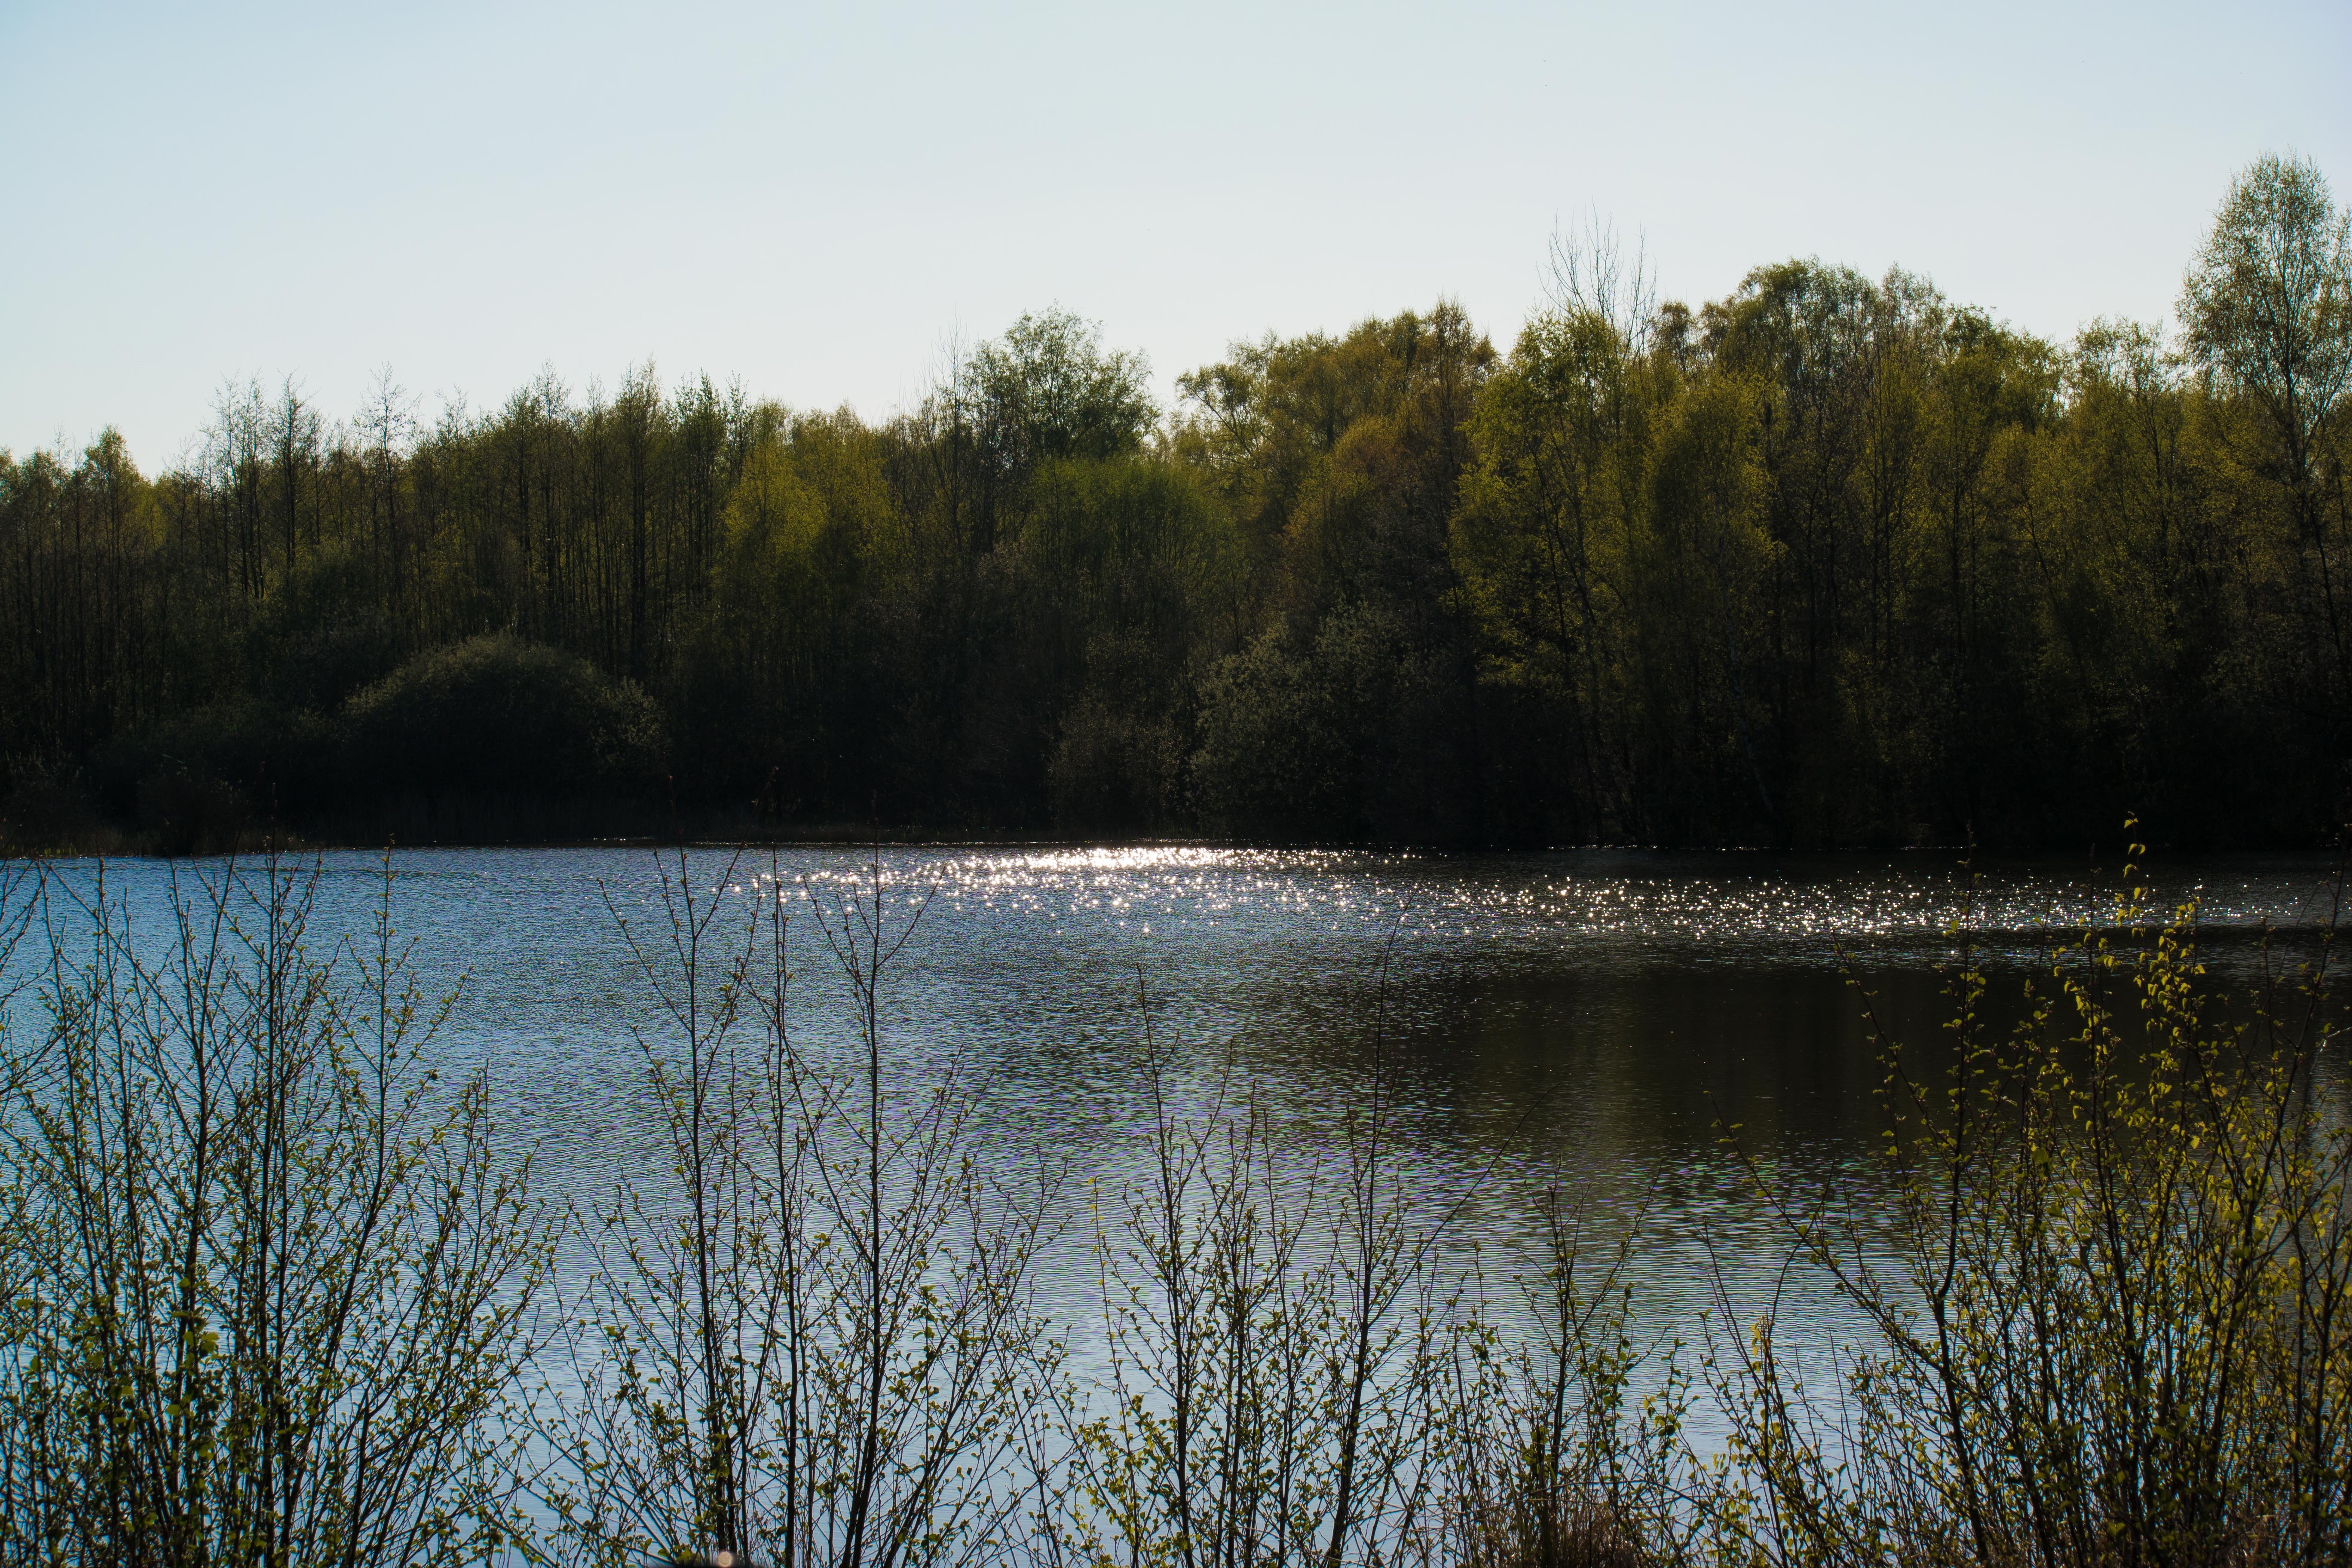
landscape, tree, water, nature, forest, grass, marsh, wilderness, morning, lake, river, pond, reflection, reservoir, body of water, sparkle, trees, reflect, wetland, habitat, loch, mirroring, wahner pagan, natural environment, atmospheric phenomenon, woody plant, tongrube